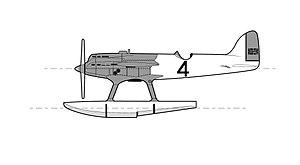
Supermarine S.4 Profil illustrator
Coupe Schneider
Le Supermarine S.4 est un hydravion de course britannique des années 1920, construit par Supermarine pour la Coupe Schneider de 1925. Il s'écrasa et fut détruit avant la compétition.